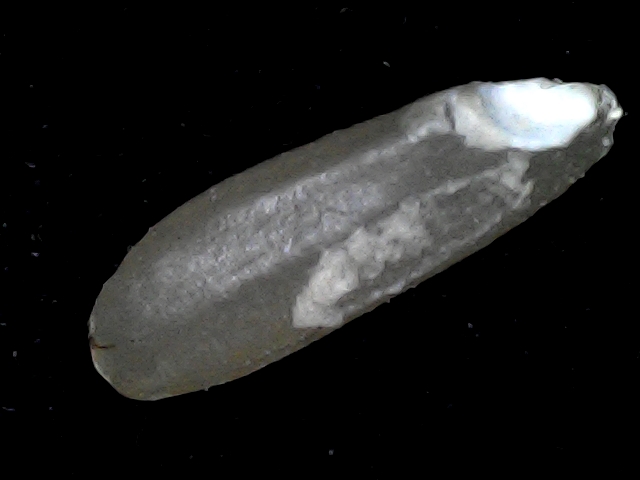
Rice variety: BD72